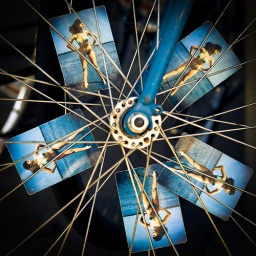
A street bike in San Francisco